Thomas Prestbury

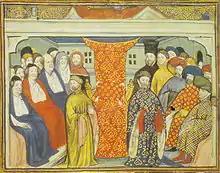
Henry of Bolingbroke, flanked by the lords spiritual and temporal, claims the throne in 1399

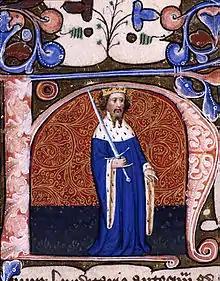
Illumination showing Henry IV.

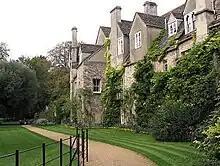
Medieval buildings at Worcester College, Oxford, part of the Benedictine Gloucester College.

If as Usk claims, he himself approached both Bolingbroke and Archbishop Thomas Arundel to secure Prestbury's release, the circumstance of their passing through Shrewsbury would explain the speed of his election. The monks requested royal approval for their election of Prestbury, still addressing themselves to Richard, on 11 August. Royal approval, now in the hands of Bolingbroke himself, came less than a week later.